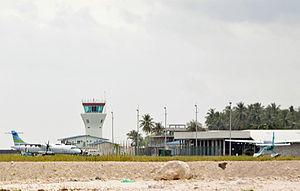
L'Aéroport international Villa Maamigili, aussi connu comme Aéroport de Maamigili, est un aéroport aux Maldives. Il est localisé sur une île de Maamigili dans l'atoll Alif Dhaal.